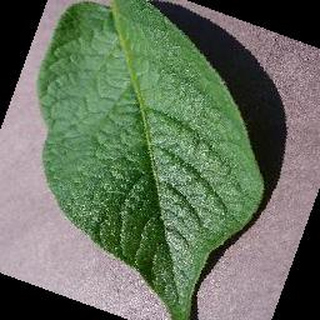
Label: healthy_potato